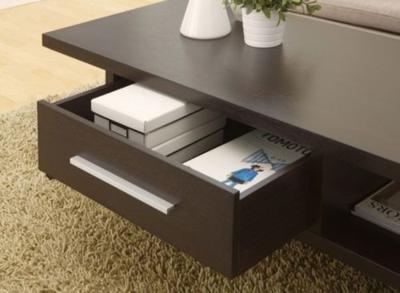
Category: table